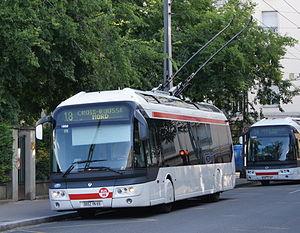
Cristalis ETB 12 à la Croix-Rousse, près de la station de métro Hénon (Lyon)
Le trolleybus de Lyon est un réseau de trolleybus qui dessert la ville française de Lyon et une partie de son agglomération. Il est constitué de neuf lignes qui sont propriété du Syndicat mixte des transports pour le Rhône et l'agglomération lyonnaise et sont exploitées par Keolis Lyon sous la marque commerciale TCL. Le réseau date de 1935 et comporte actuellement neuf lignes. À l'époque de leur création, les trolleybus sont entrés en concurrence avec les tramways avant que ceux-ci soit supprimés. Aujourd'hui, le métro, les trolleybus et les tramways sont tous des moyens de transport efficaces. Les trolleybus sont notamment utiles pour desservir les vieilles rues de Lyon plus étroites que les avenues équipées de tramway. Lyon est une des trois dernières villes françaises à conserver un réseau de trolleybus, avec Limoges et Saint-Étienne.